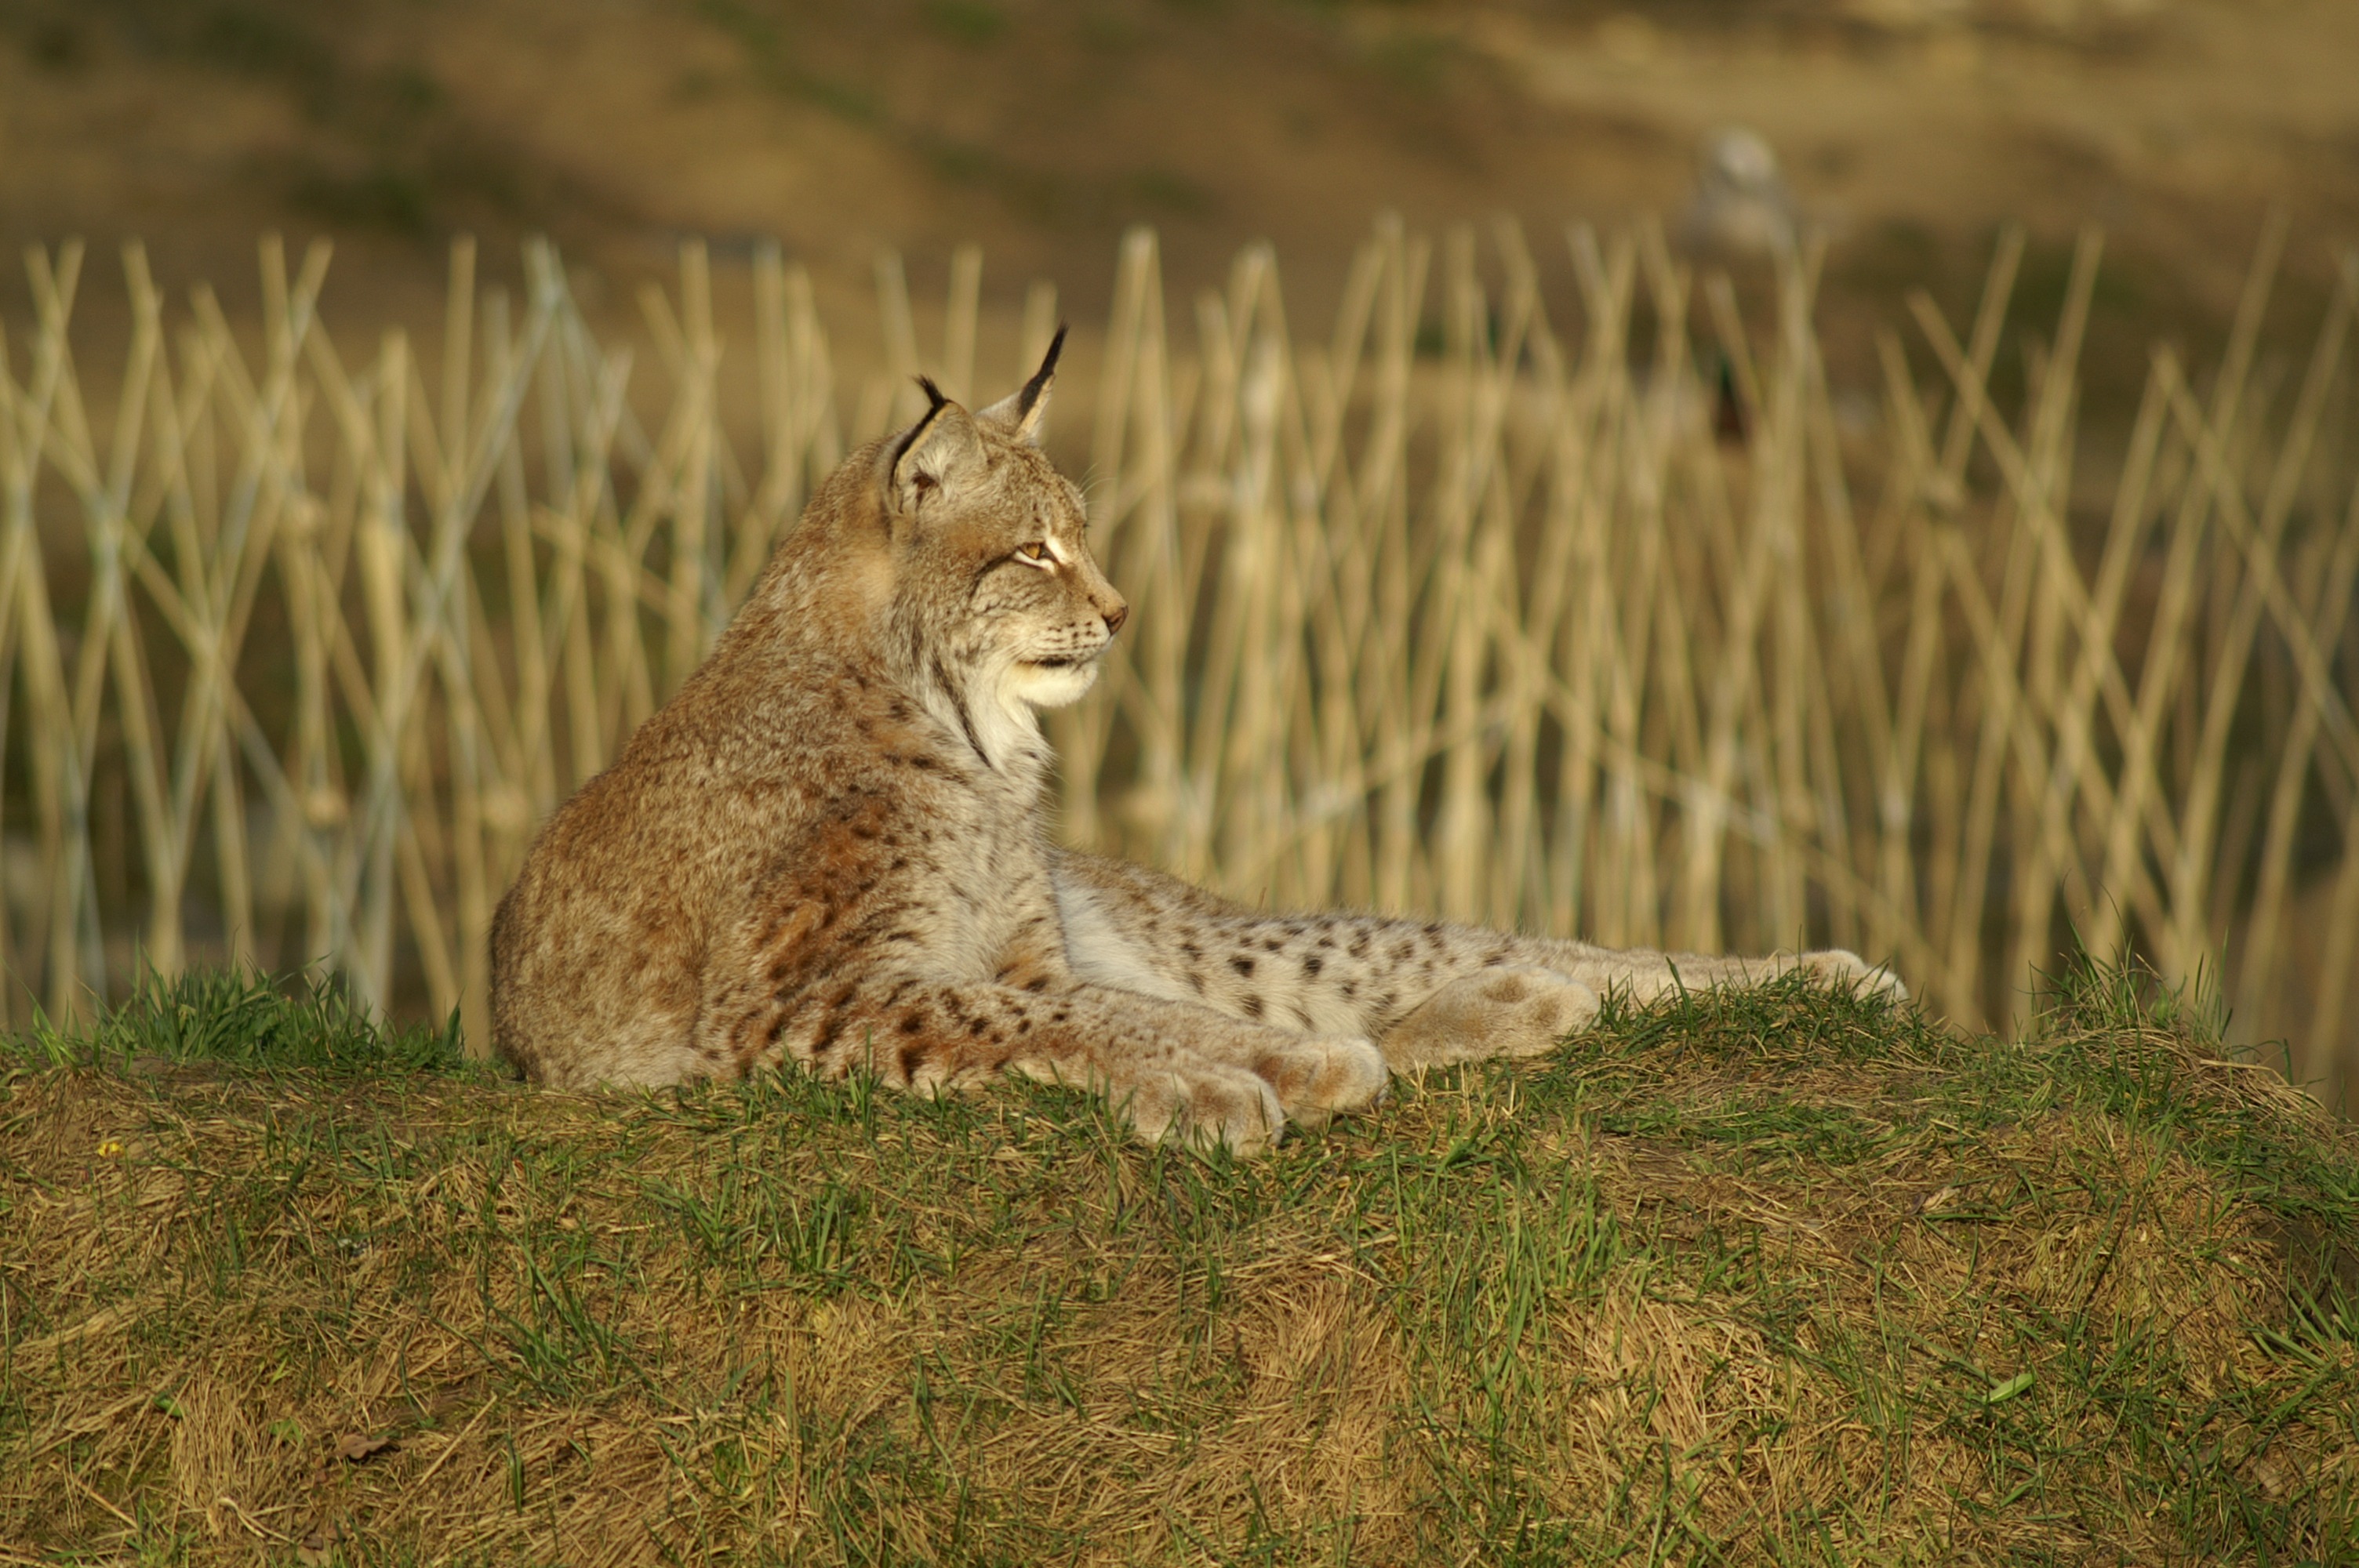
grass, prairie, wildlife, mammal, fauna, whiskers, grassland, vertebrate, lynx, wildcat, bobcat, wild cat, small to medium sized cats, cat like mammal